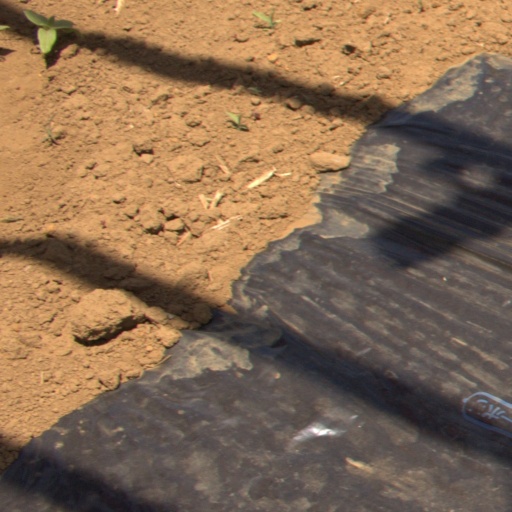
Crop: Jerusalem artichoke